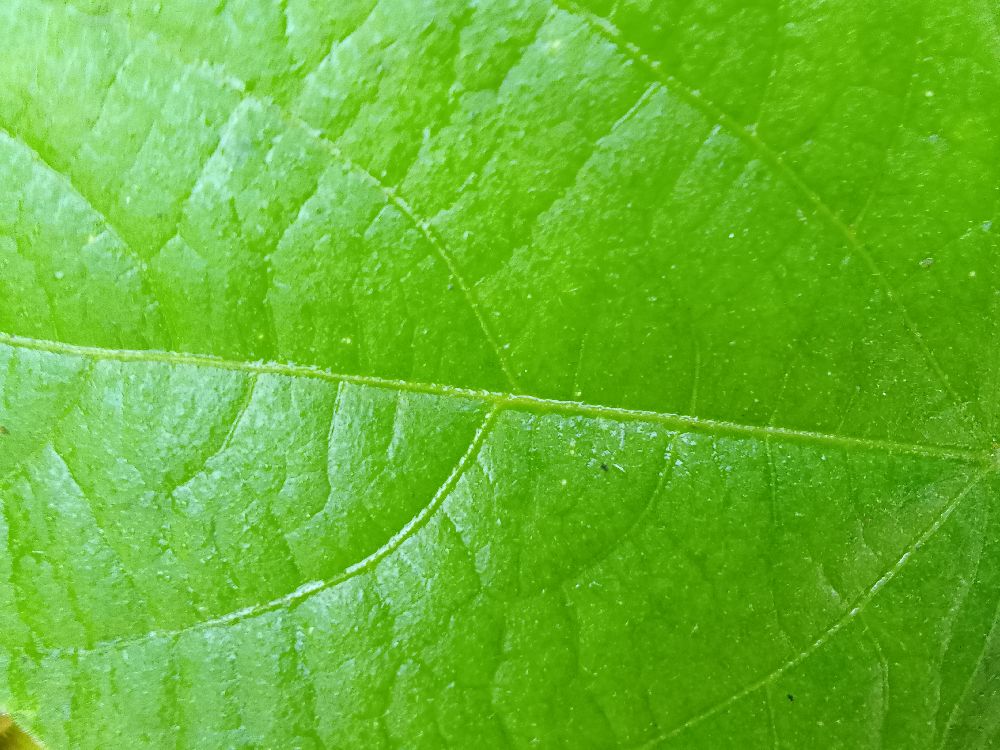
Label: healthy